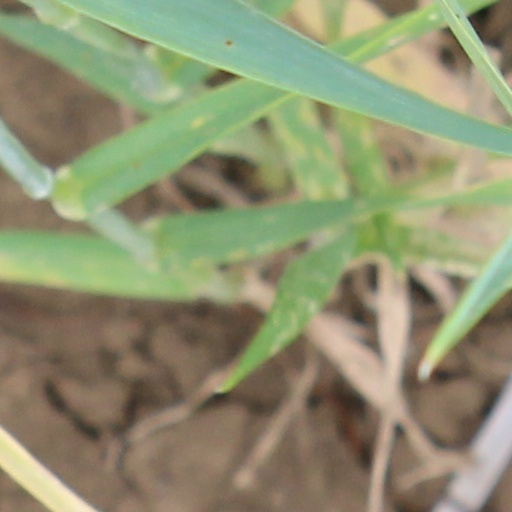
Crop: wheat